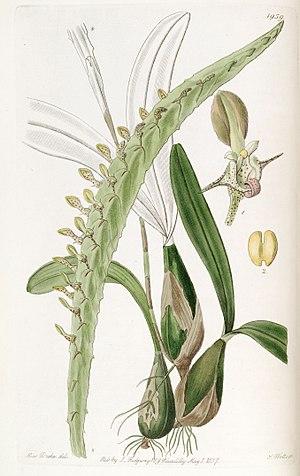
Bulbophyllum calyptratum est une espèce de plantes de la famille des Orchidées et du genre Bulbophyllum, présente dans de nombreux pays d'Afrique tropicale : Guinée, Sierra Leone, Liberia, Côte d'Ivoire, Ghana, Nigeria, Cameroun, région continentale de la Guinée équatoriale, île de Principe, Gabon, République du Congo, République démocratique du Congo.